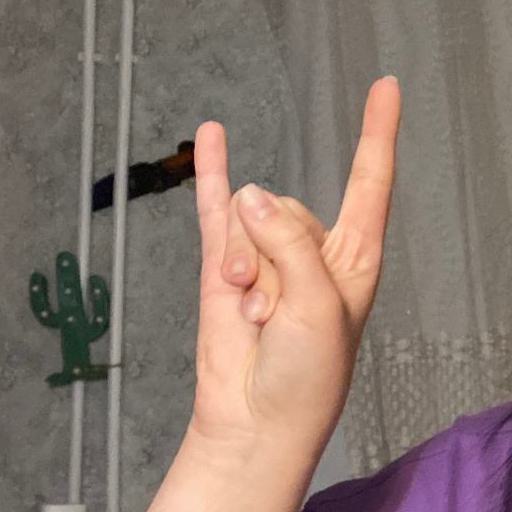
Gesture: rock